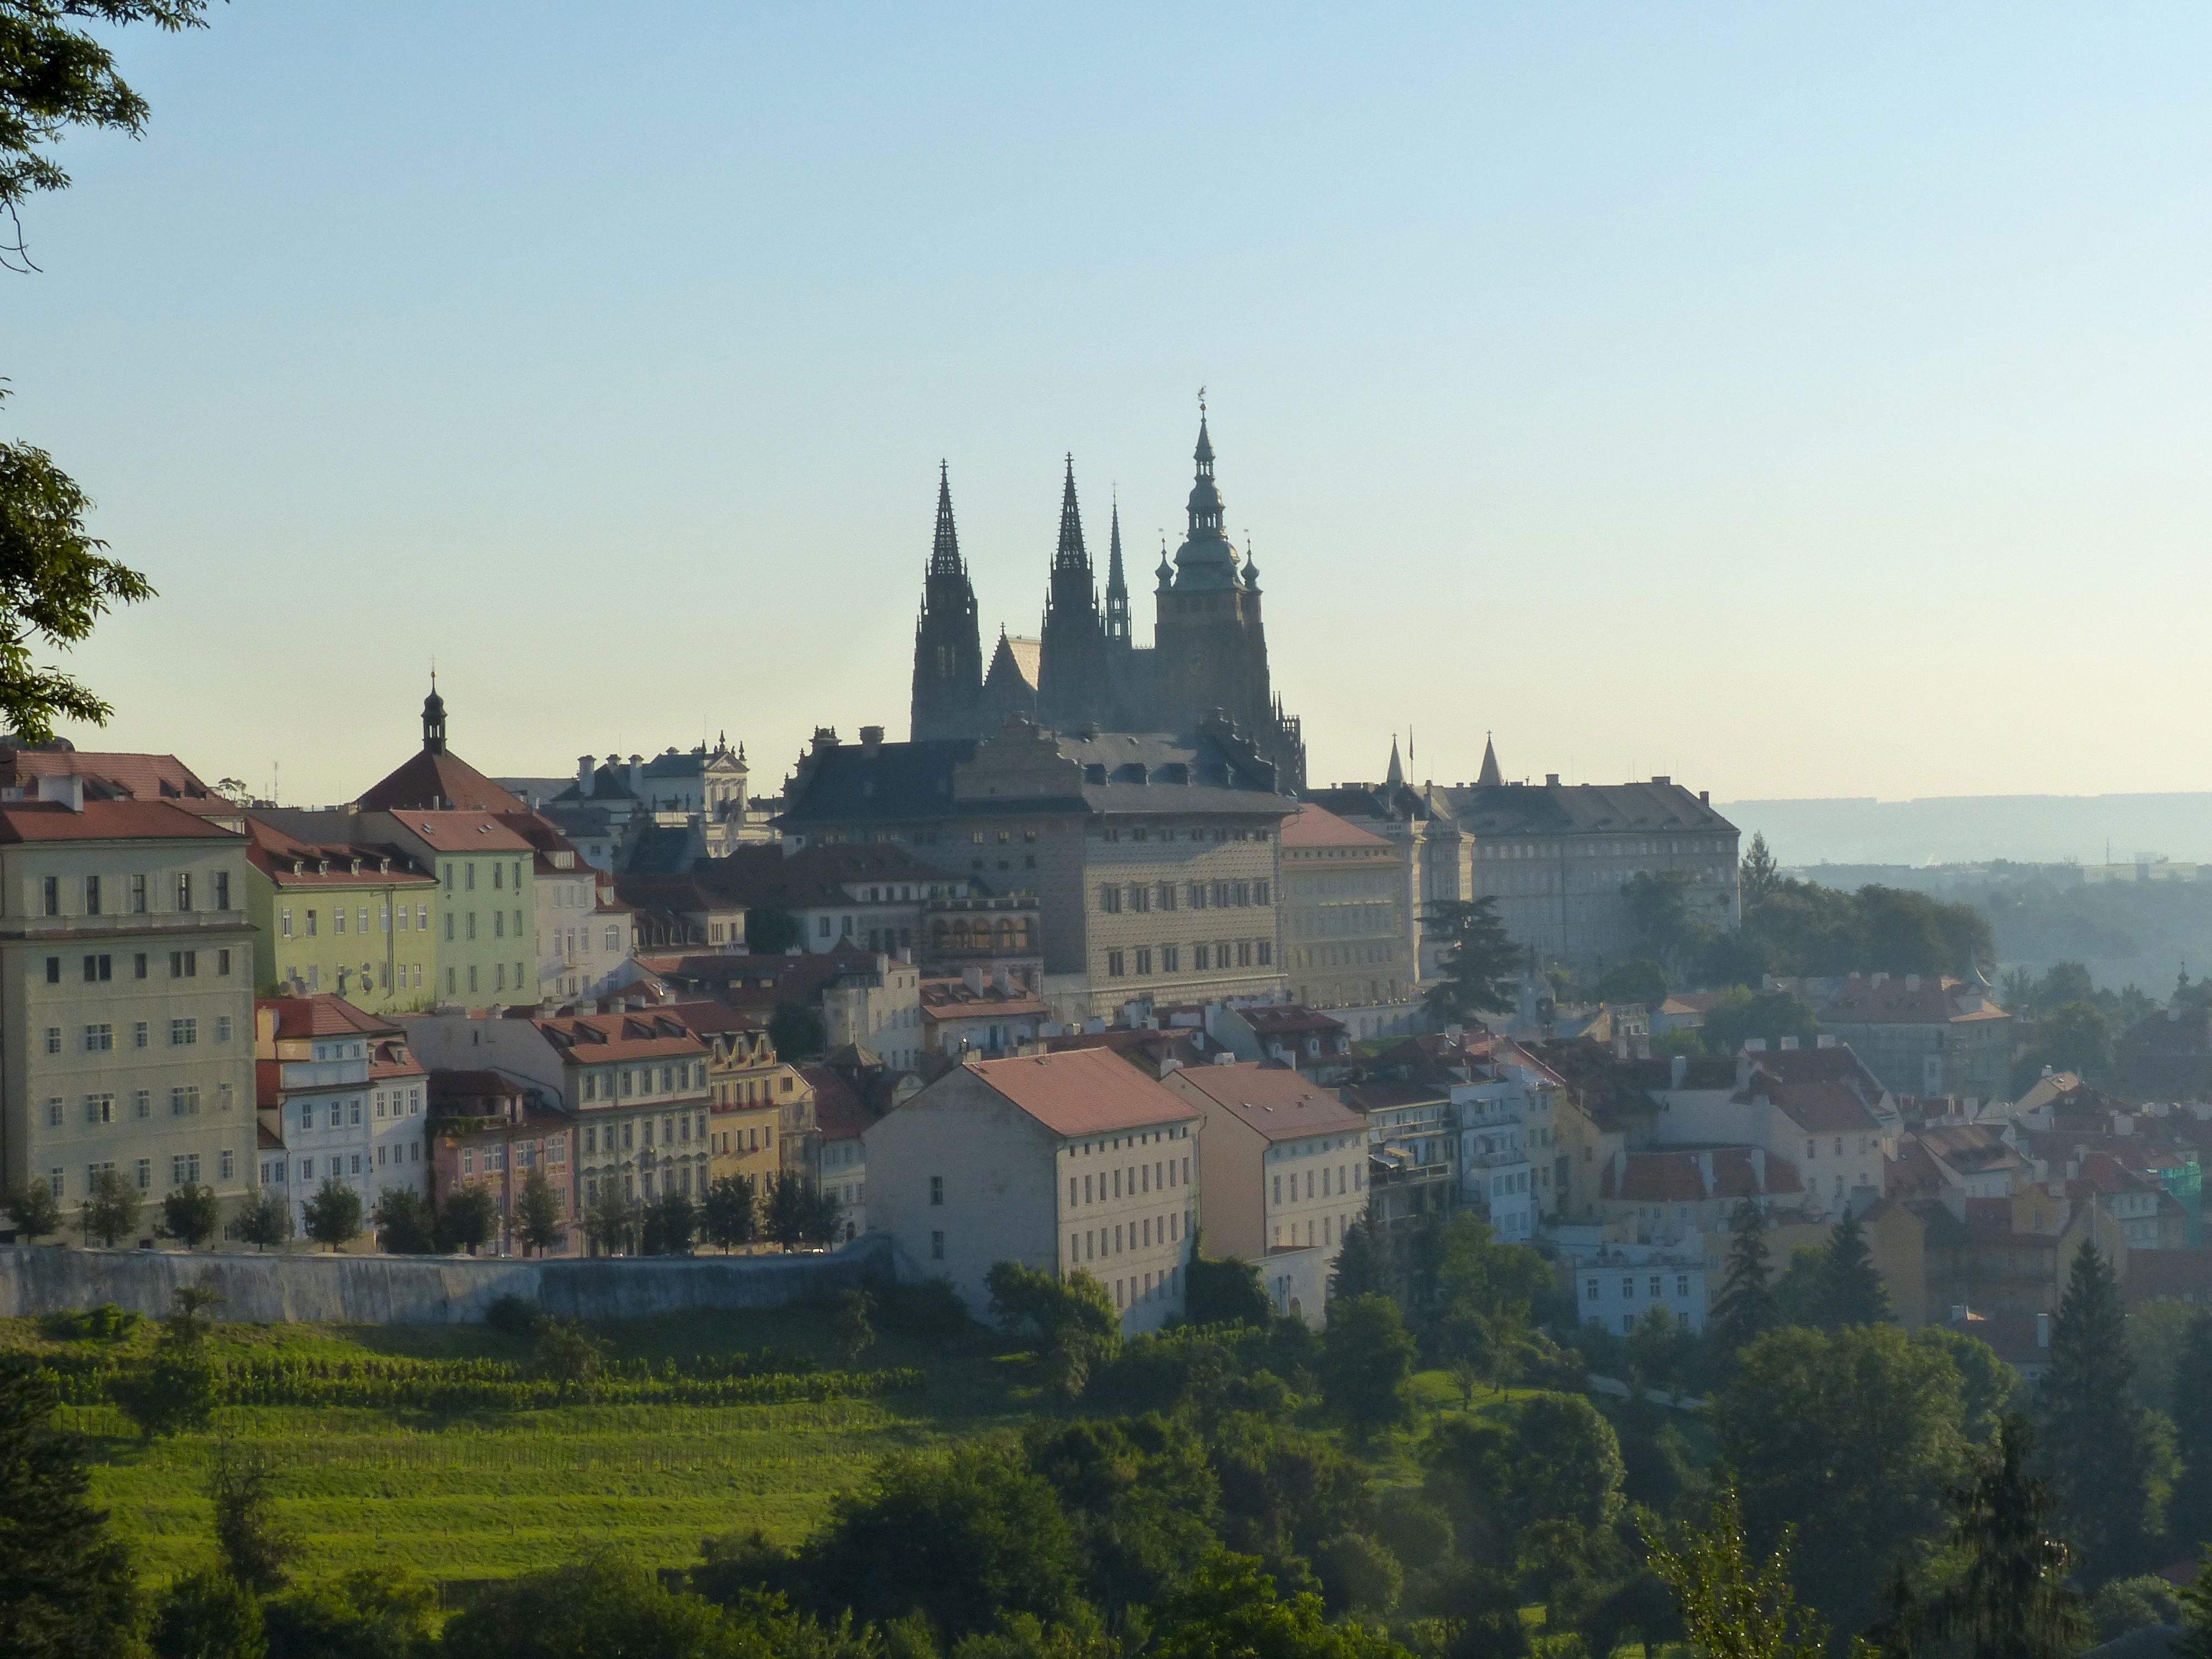
skyline, morning, town, chateau, palace, city, cityscape, panorama, travel, europe, tower, castle, landmark, prague, tourism, place of worship, republic, hrad, czech, cesko, praha, petrin, historic site, human settlement